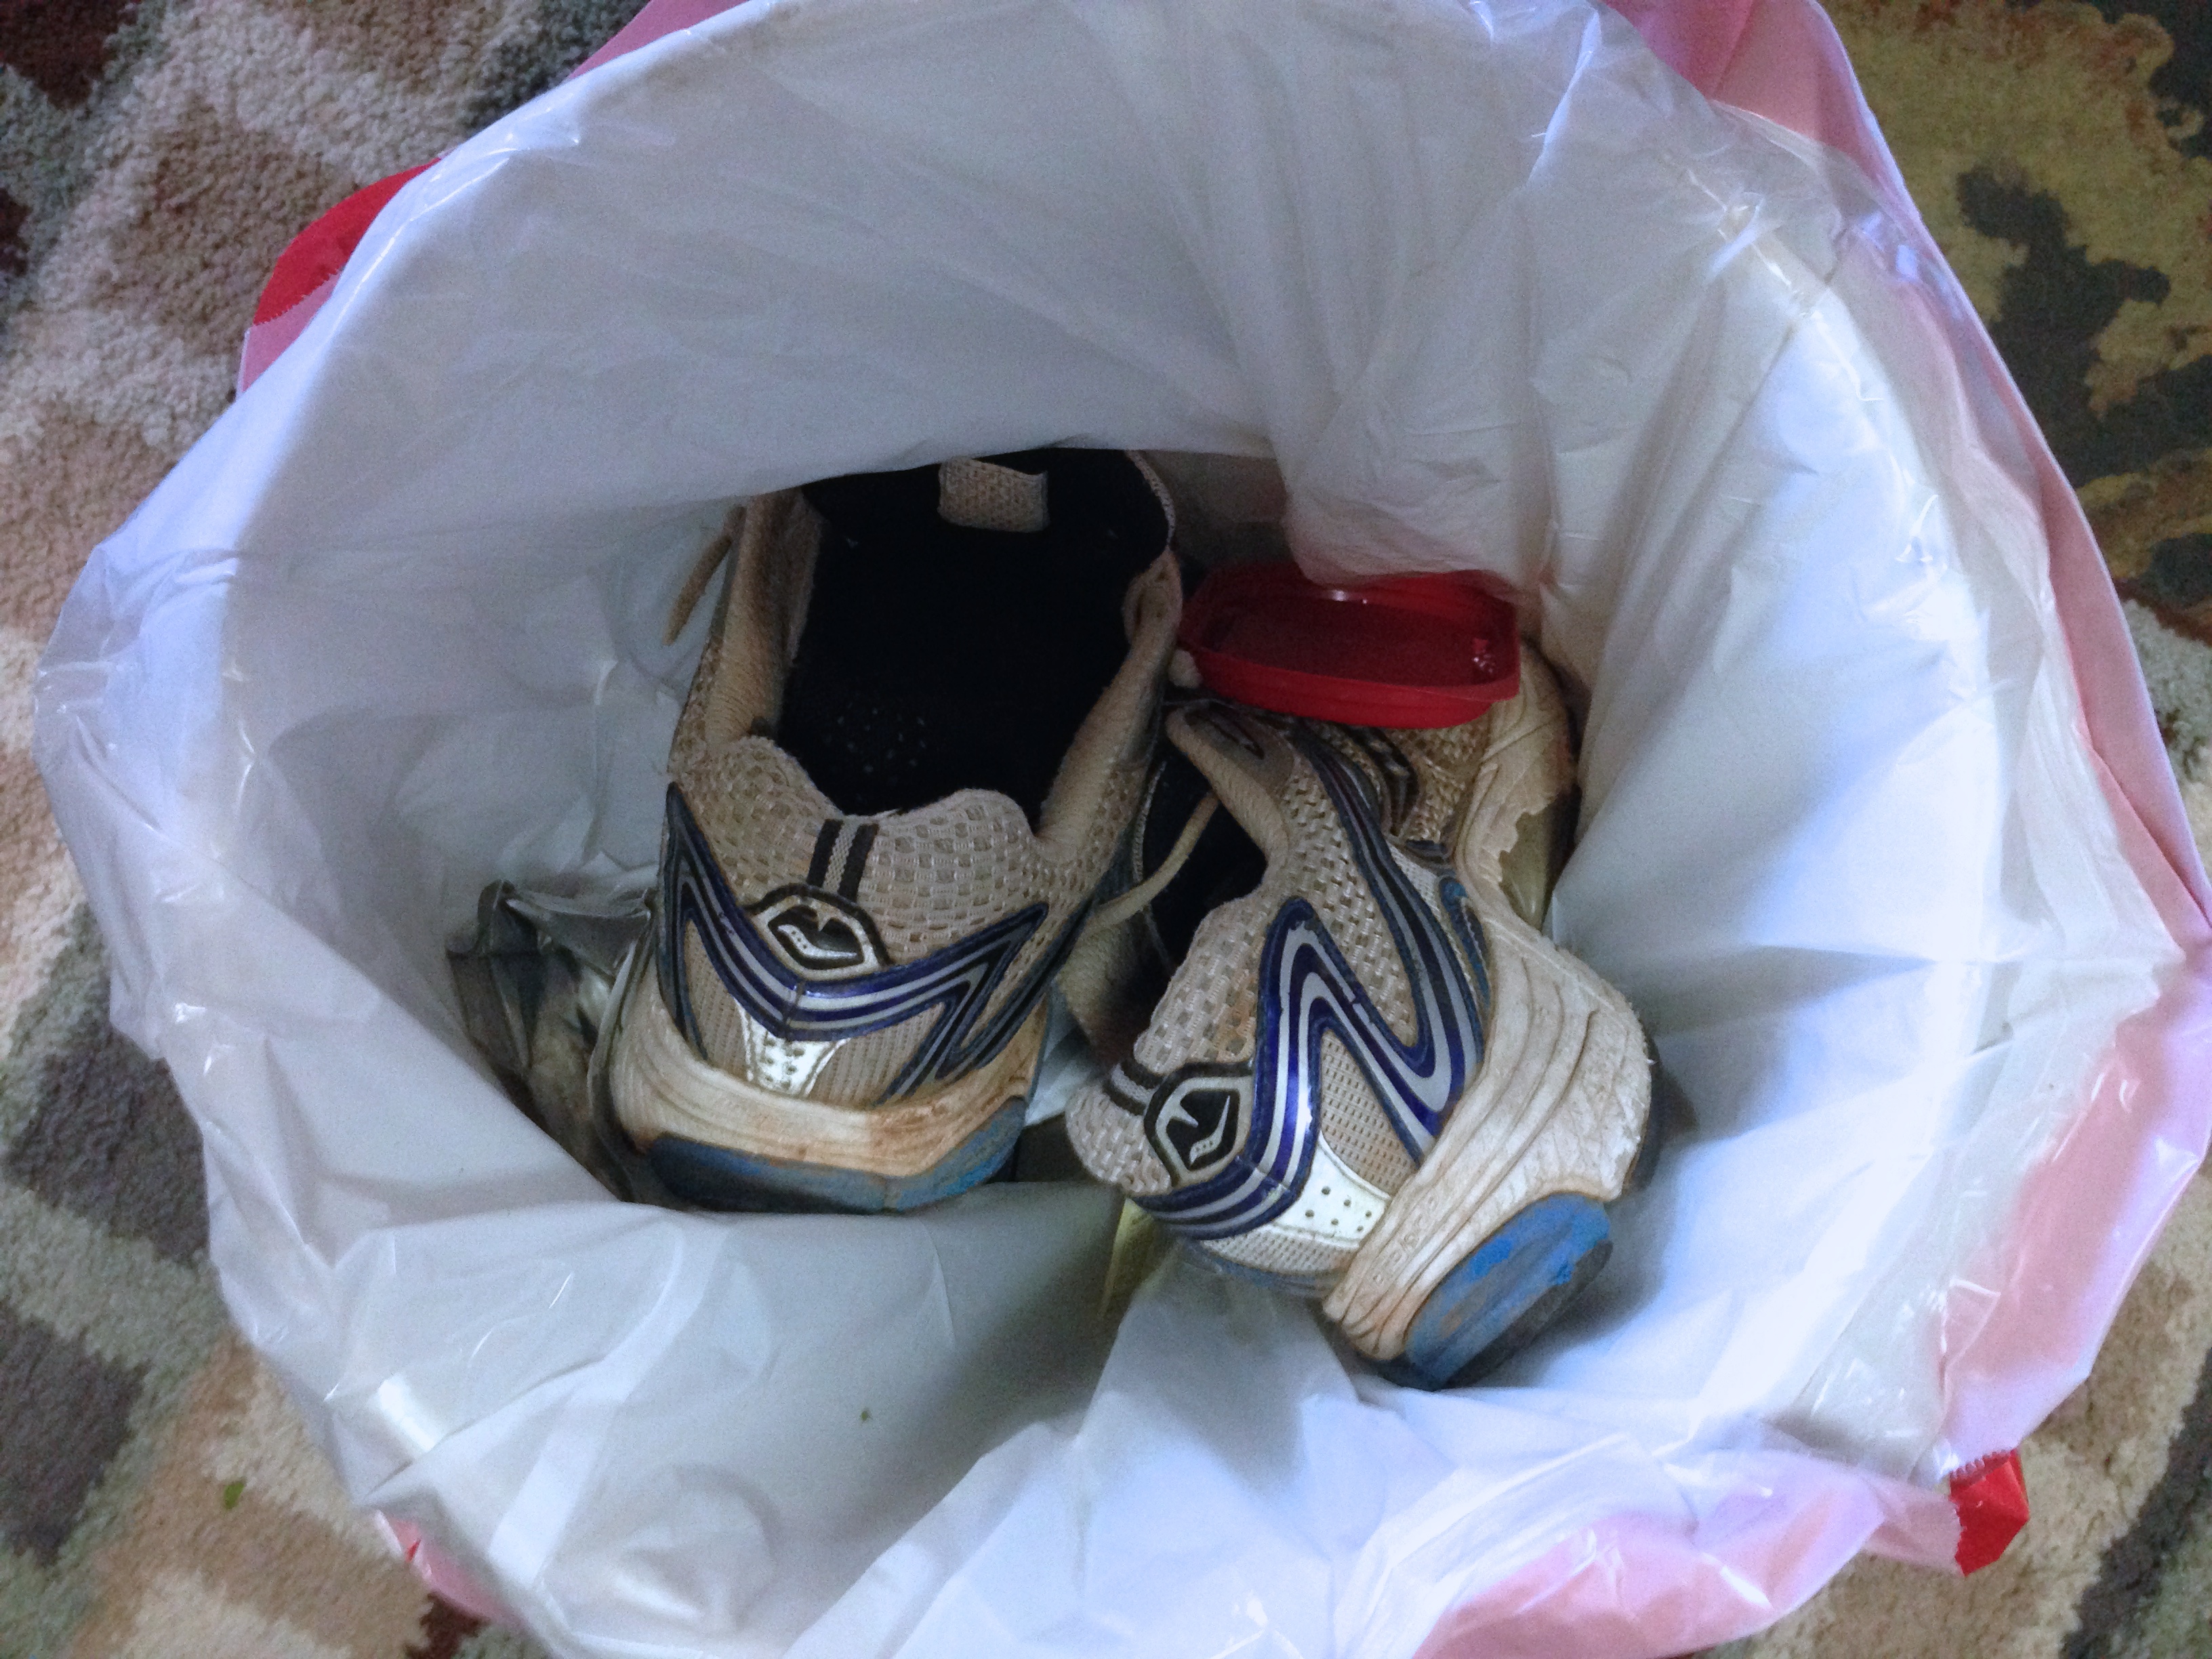
clothing, costume